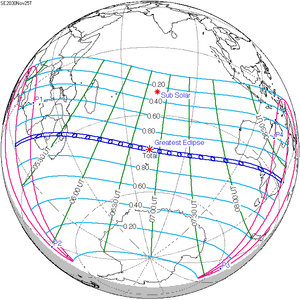
Une éclipse solaire totale aura lieu le 25 novembre 2030.